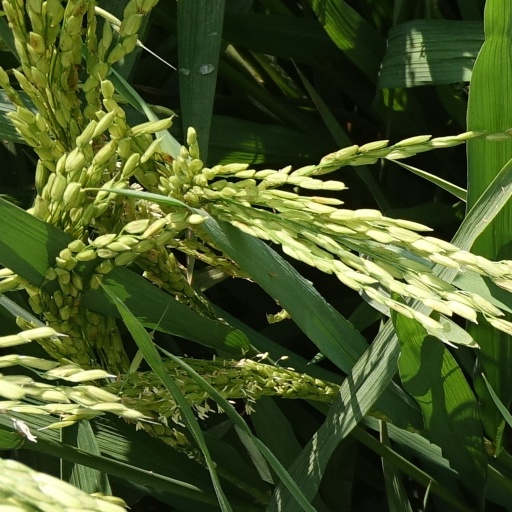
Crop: rice